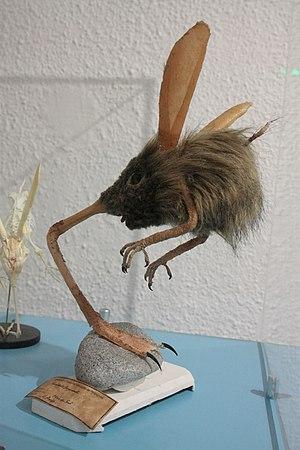
Otopteryx volitans reconstitué au Muséum d'histoire naturelle de Perpignan (2018)